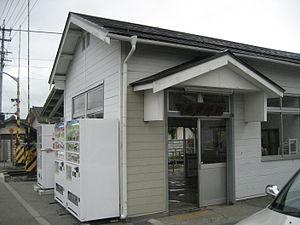
JR East Gare de Minami-Toyoshina 日本語: JR東日本 南豊科駅 한국어: JR동일본 미나미도요시나 역 中文（简体）‎: JR东日本 南丰科站 中文（繁體）‎: JR東日本 南豐科站